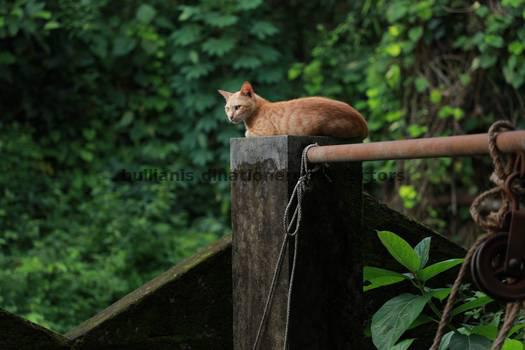
Label: Watermark